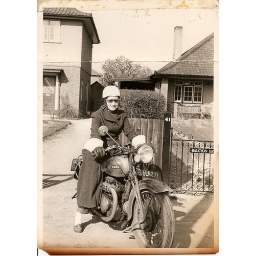
My mother, posing on the motorcycle outside her home in Woodbridge, Suffolk.